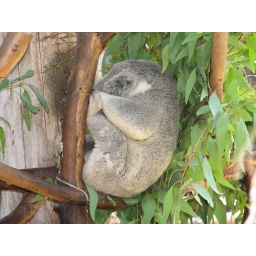
Koala bear cuddled up in the tree